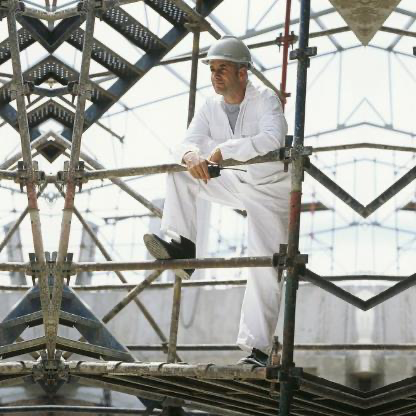
Objects in the image:
label: helmet